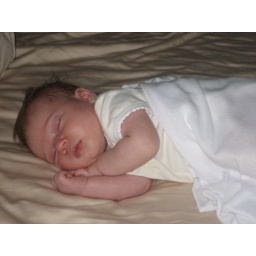
Sleeping like a big girl in Mum and Dad's bed